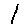
Label: 1